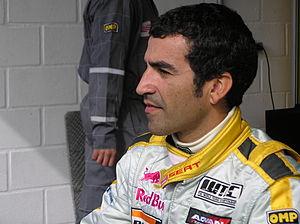
Jordi Gené Guerrero est un pilote automobile espagnol né le 5 décembre 1970 à Sabadell. Il est actuellement pilote volkswagen en TCR Séries.